Lipstikka

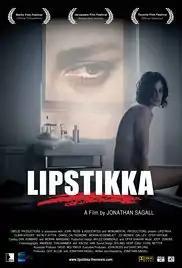
Film poster

Lipstikka is 2011 Israeli drama film directed by Jonathan Sagall. The film premiered In Competition at the 61st Berlin International Film Festival and was nominated for the Golden Bear.